Modern (Buzzcocks album)

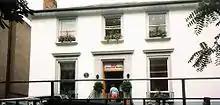
The album was mastered at Abbey Road Studios, London.

Pete Shelley recalled that the band had become "uncomfortable with trying to be a rock band, when everybody's trying to be one."